El Paso–Juárez

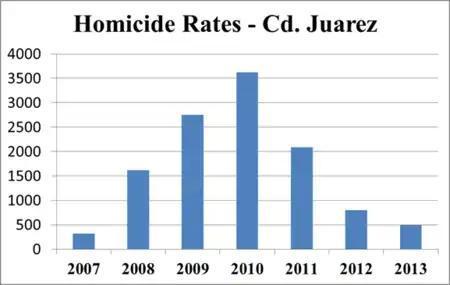
Chart showing decline in the murder rate. Source: InSightCrime.org

While violent crime has been an increasingly serious issue in Cd. Juárez since the 1990s, El Paso has remained one of the safest large cities in the United States. In January 2014, El Paso was ranked as the safest large city in the United States for the fourth straight year according to the annual City Crime Rankings by CQ Press. El Paso has been in the study's top three large cities with the lowest crime rates since 1997. Though violent crime on the U.S. side of the border has remained very low, murders in Juárez related to the drug cartels began to grow rapidly after 2007. In 2008, officials reported more than 5,400 drug-related murders in Mexico, many in and near Juárez. On 20 February 2009, the U.S. State Department announced in an updated travel alert that "Mexican authorities report that more than 1,800 people have been killed in the city since January 2008." CNN listed the city among the ten most dangerous in the world in 2010. The deteriorating situation caused drastic changes in daily life for citizens in Juárez after 2008.